72nd Street station (Second Avenue Subway)

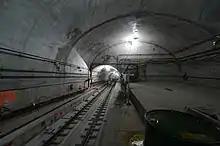
Future junction between Phase 1, future Phase 3, and the 63rd Street Connector

Once construction on Phase 2 of the Second Avenue Subway, which will run from 105th Street to the Harlem–125th Street station at Lexington Avenue, is completed, construction is expected to start on Phase 3, which would extend the Second Avenue Subway south down Second Avenue to Houston Street. The tracks would diverge from the tracks that continue to the BMT 63rd Street Line running south on Second Avenue. There is currently a large provisional cavern, or bellmouth, for this line. However, no funding has been committed to this phase. After Phase 3, a new T service will operate from Harlem–125th Street to Houston Street.